The Man with Two Faces (1934 film)

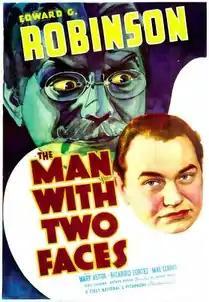
1934 theatrical poster

The Man with Two Faces is an American drama film directed by Archie Mayo, and starring Edward G. Robinson and Mary Astor. The supporting cast features Ricardo Cortez, Louis Calhern, Mae Clarke, and David Landau. The story was adapted by Tom Reed and Niven Busch from the play "The Dark Tower" by George S. Kaufman and Alexander Woollcott.